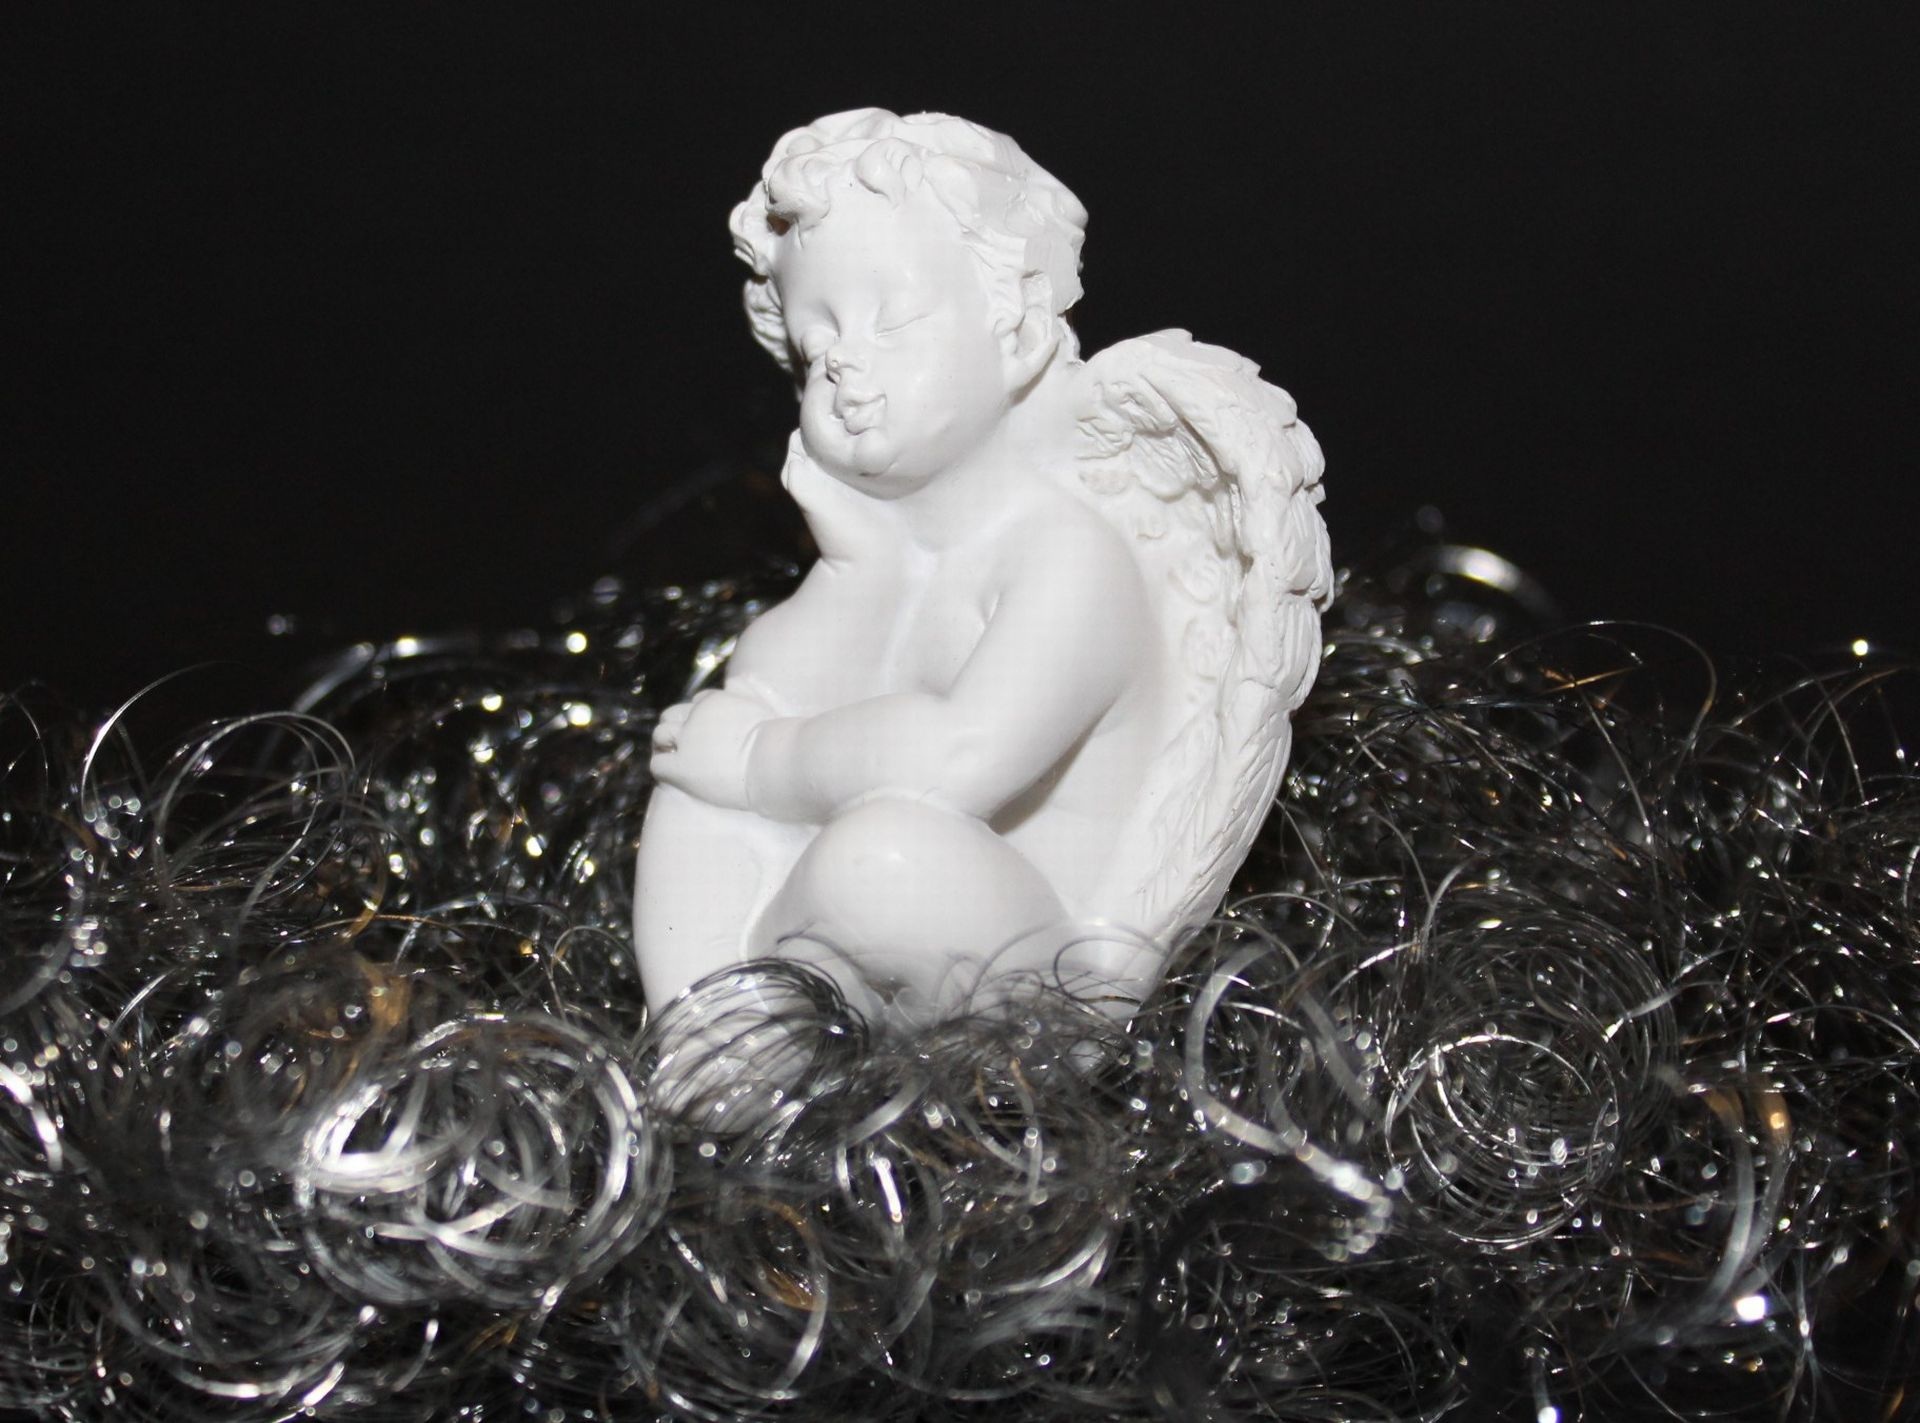
monument, statue, sleeping, sculpture, angel, art, figure, dreaming, stone figure, dreamy angel